Sammy Bearkat

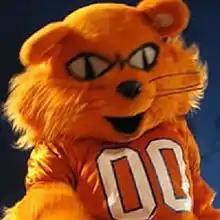
Sammy at a SHSU Football Game

Sammy Bearkat is the mascot of Sam Houston State University (SHSU), located in Huntsville, Texas. He is a popular attraction at many athletic events such as football, basketball, and volleyball. He also appears for various campus and community functions. Sammy's two-minute routine earned him a national championship of the mascots division at the 2005 United Spirit Association Collegiate National Championship. Sammy was also named the 2010 and 2011 National Cheerleading Association (NCA) Mascot National Champion.